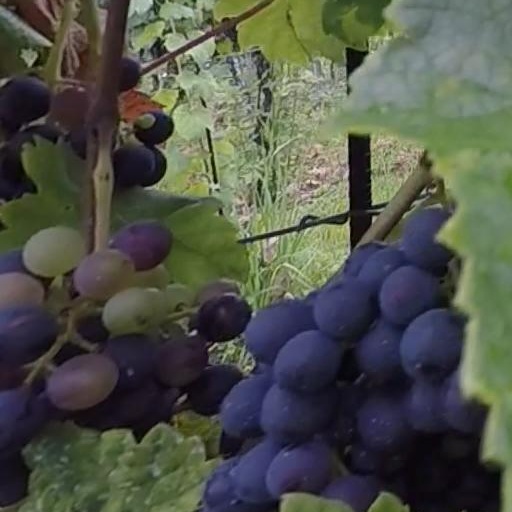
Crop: grape